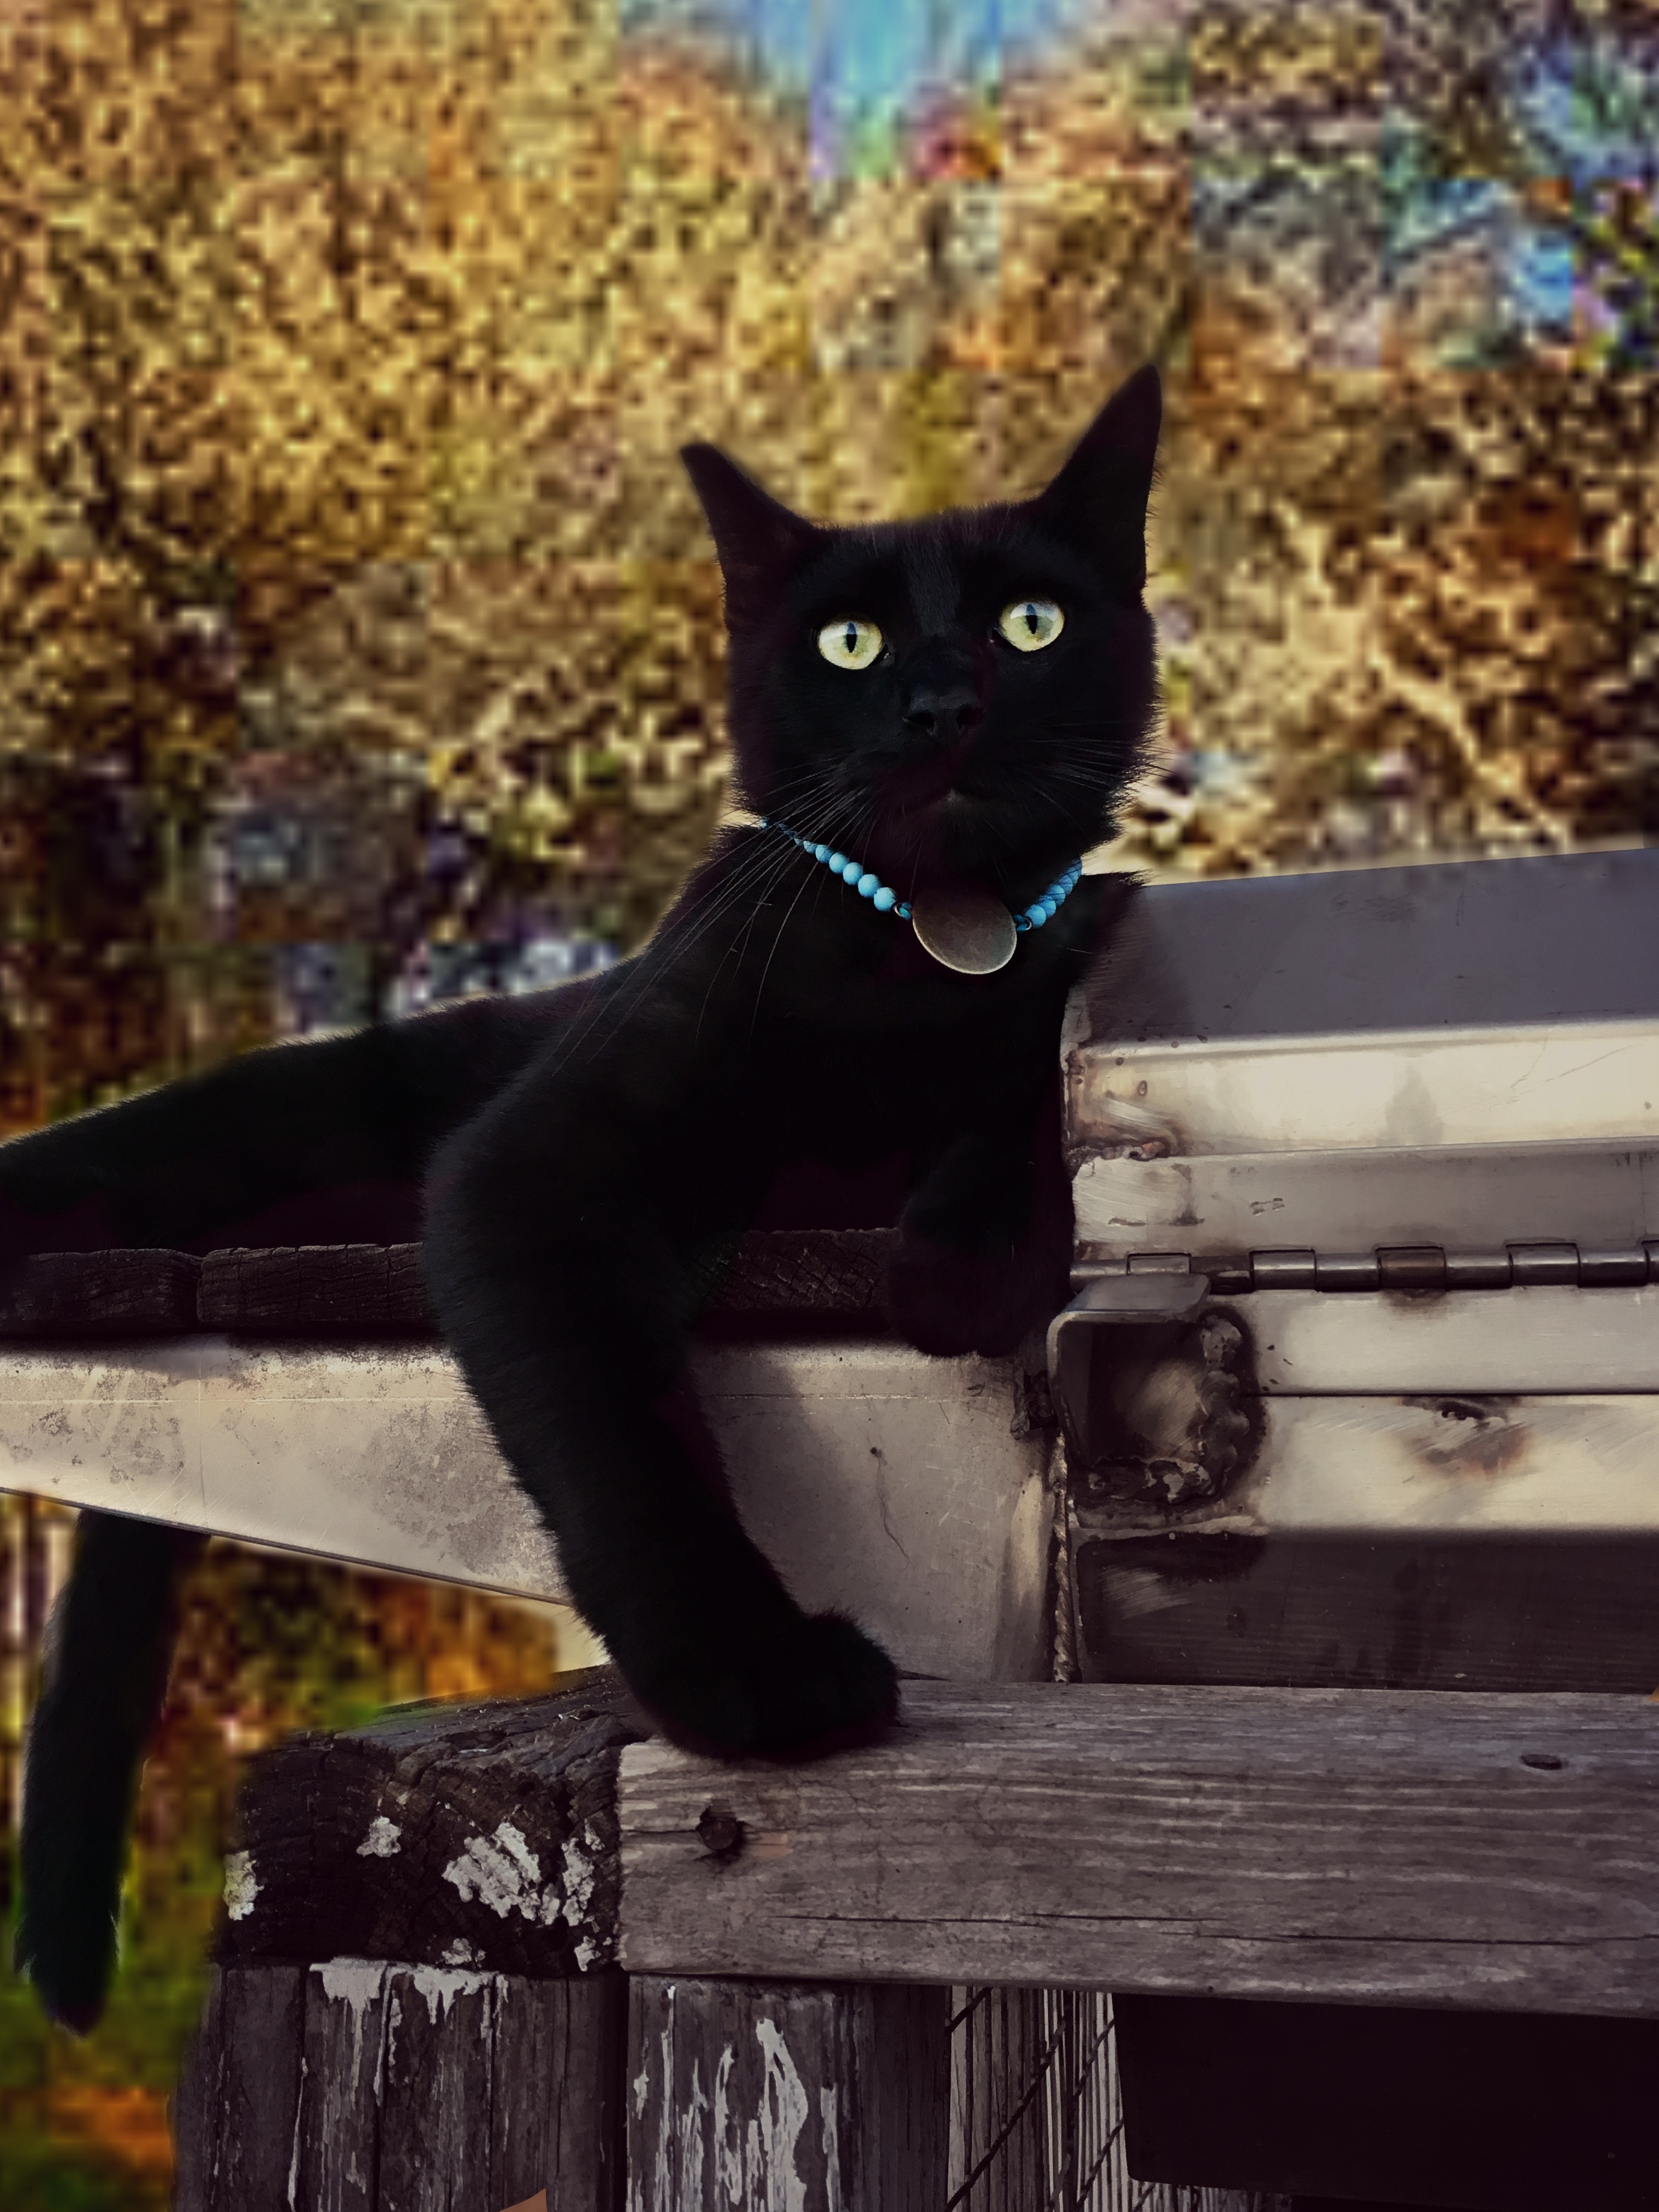
cute, cat, mammal, abandoned, black cat, black, playful, outdoors, whiskers, vertebrate, domestic, rescue, black fur, small to medium sized cats, cat like mammal